Anousheh Khalili

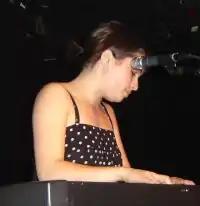
Performing in 2009

Anousheh Khalili (born 1983) is an American singer-songwriter. She is known for providing vocals and also appearing in the videos for Deep Dish's "Flashdance" and "Say Hello", the latter of which was nominated for a Grammy Award in 2006 in the Best Dance Recording category, and Sharam's "Fun".